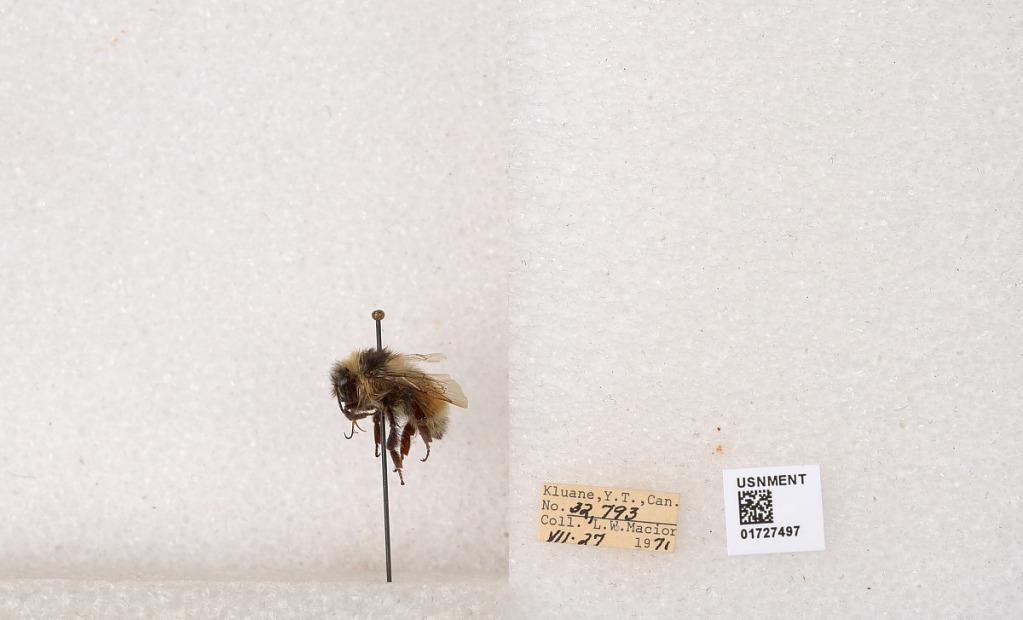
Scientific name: Bombus (Pyrobombus) sylvicola Kirby
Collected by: L. Macior
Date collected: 1971-7-27
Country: Canada
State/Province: Yukon Territory
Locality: Kluane National Park and Reserve
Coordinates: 60.7493, -139.504